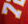
Number: 7